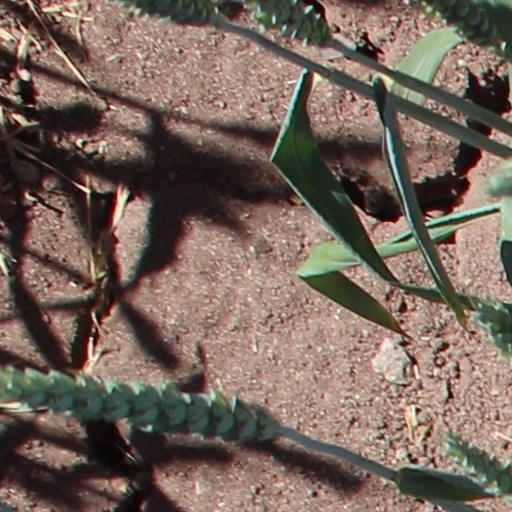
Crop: wheat